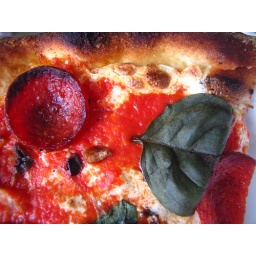
The office ordered pizza in yesterday. From the chain Patsy's on 23rd Street.